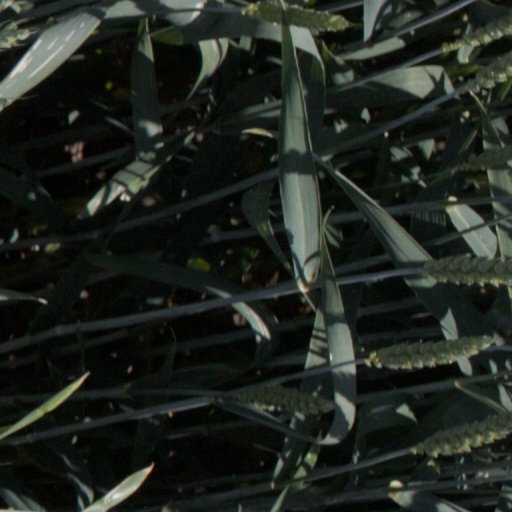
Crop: wheat